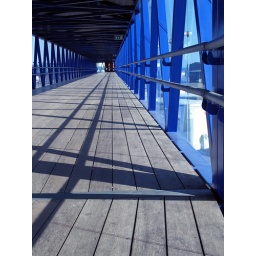
Very long--no, scratch that. &lt;i&gt;Epically&lt;/i&gt; long pedestrian bridge from the street to the North Sea ferry in Frederikshavn, Denmark.